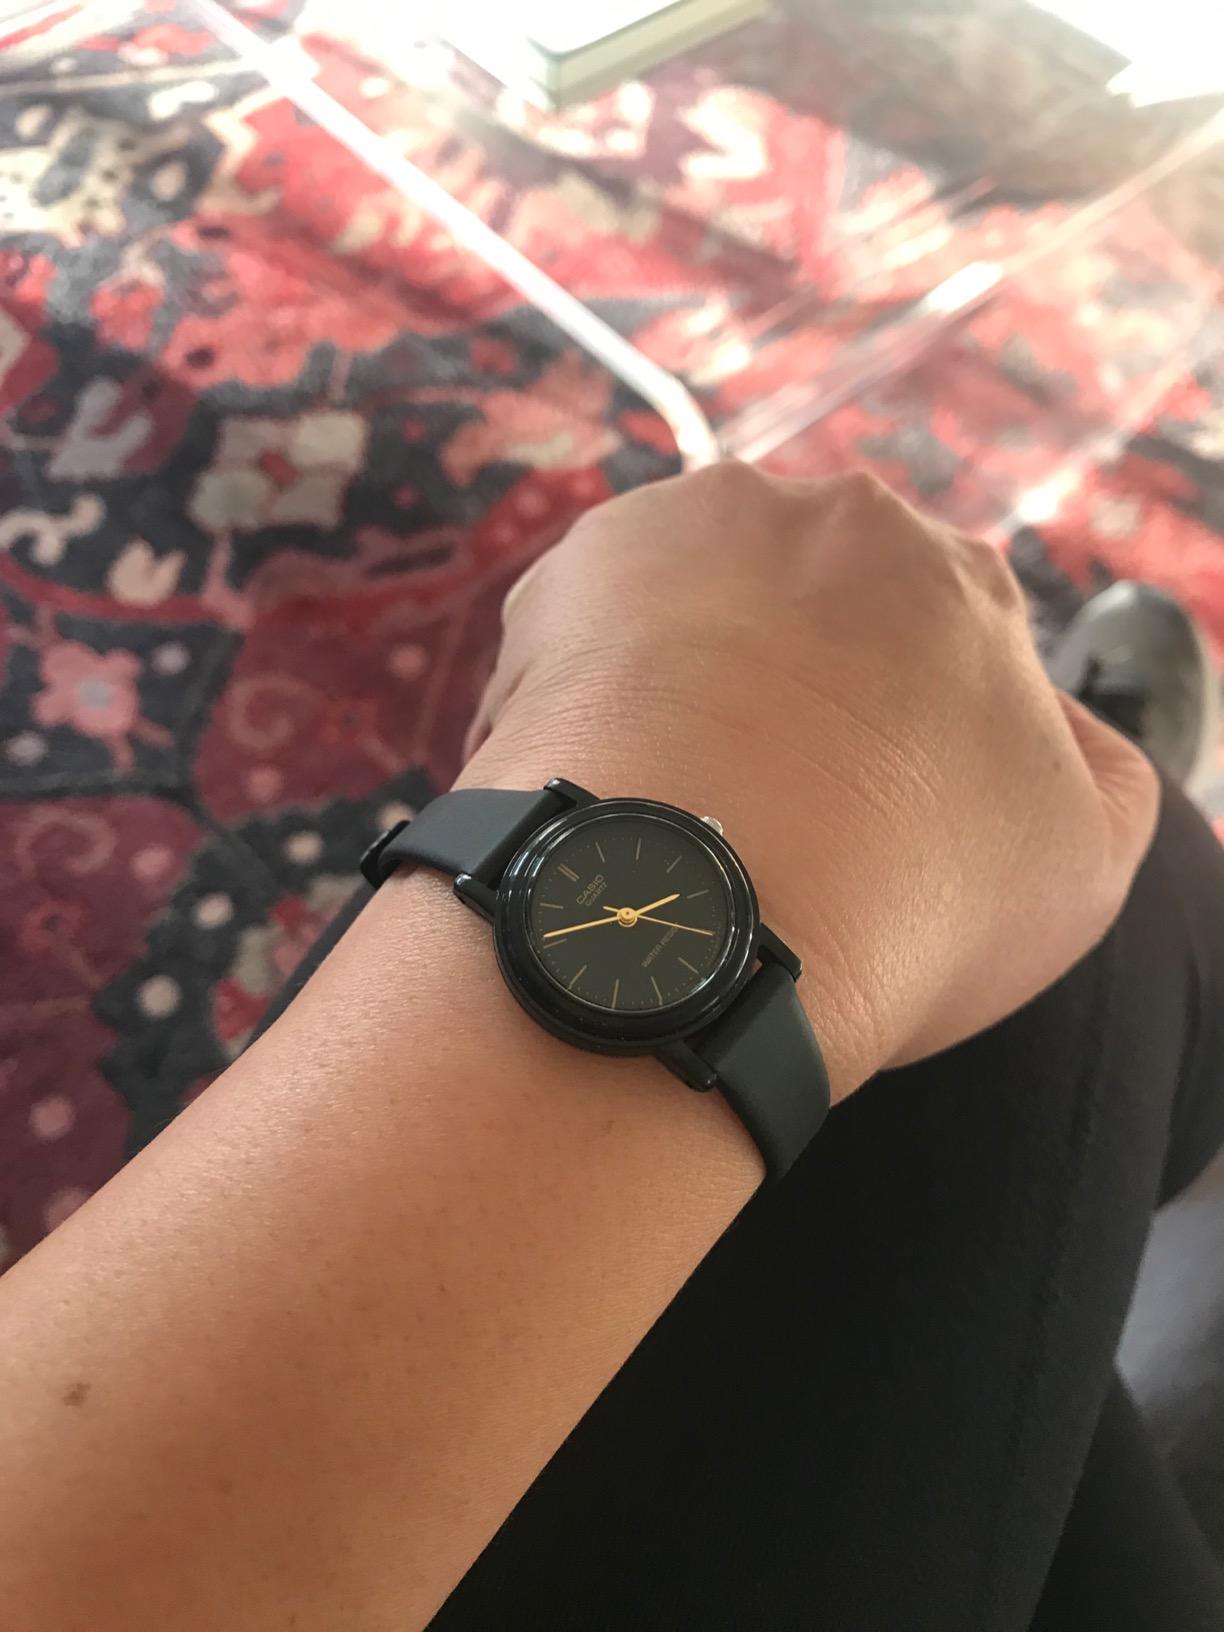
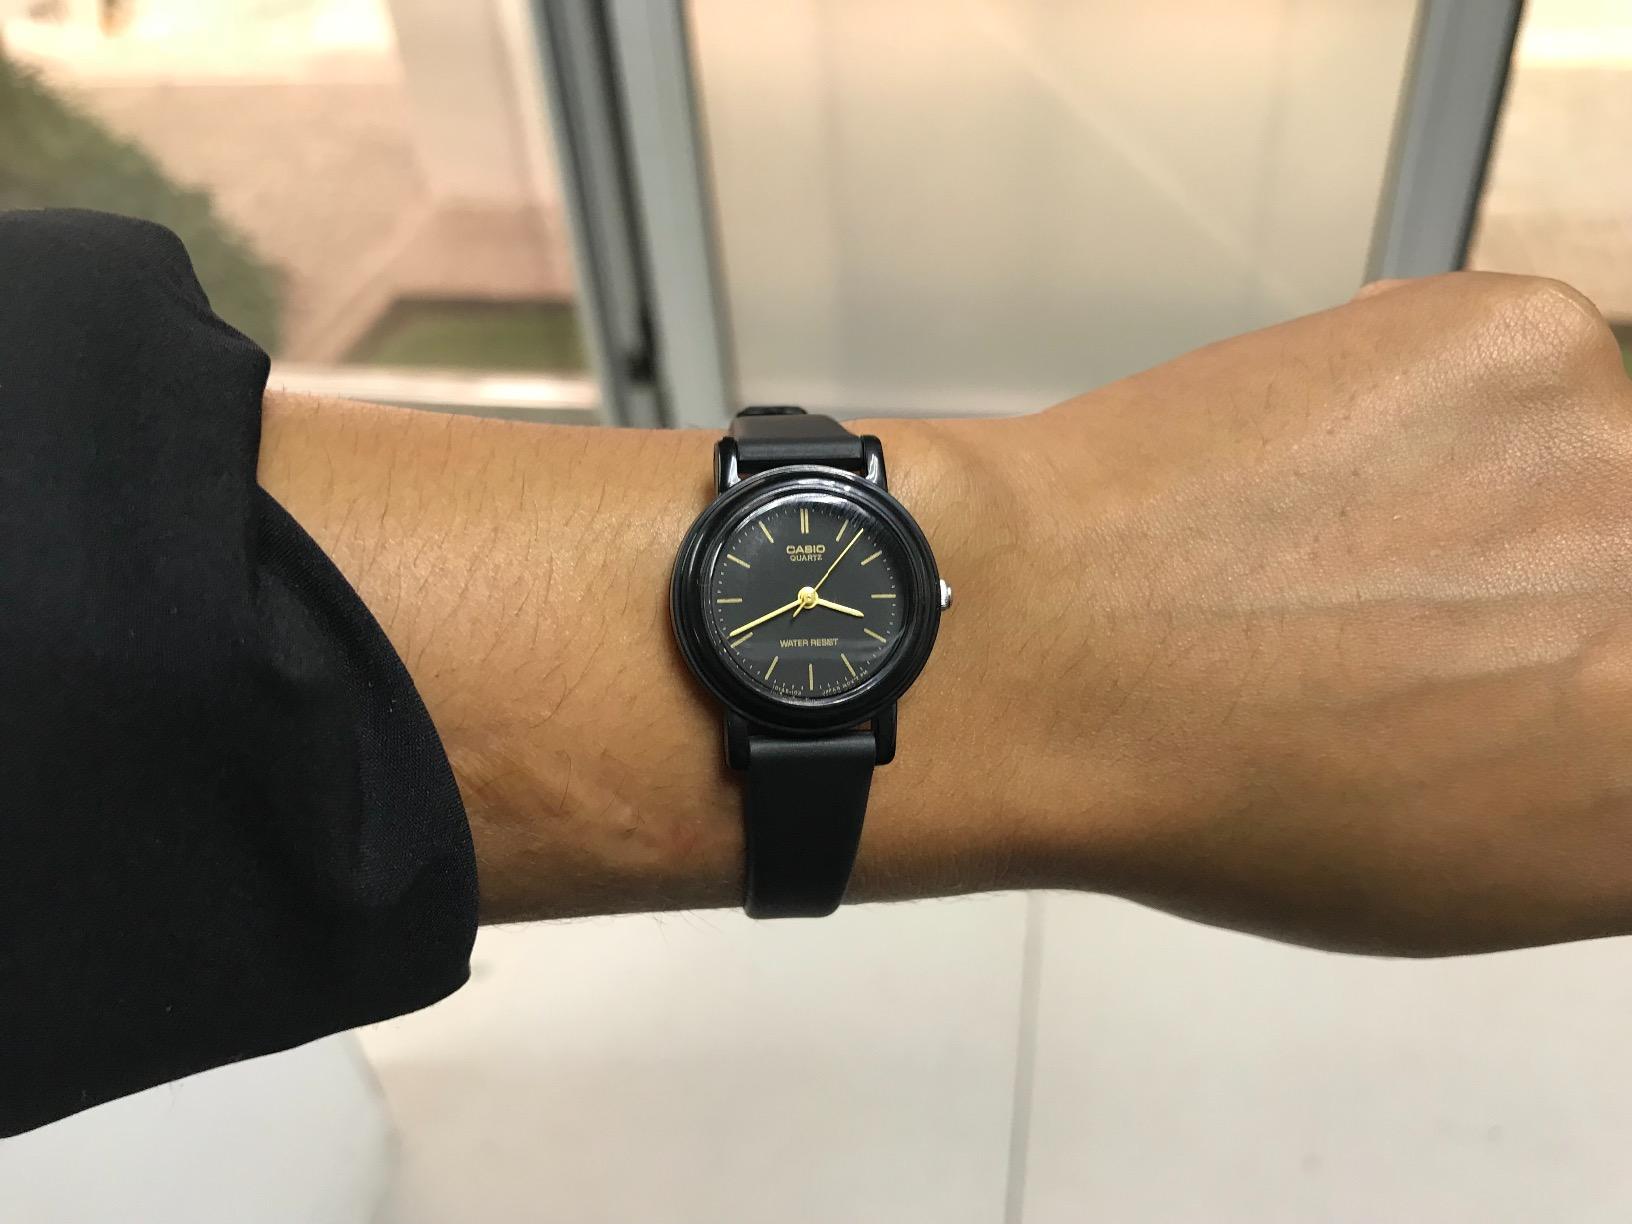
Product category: accessories_watch
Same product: yes